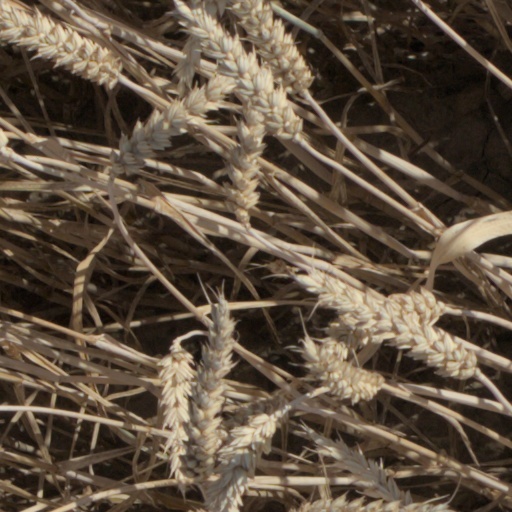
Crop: wheat